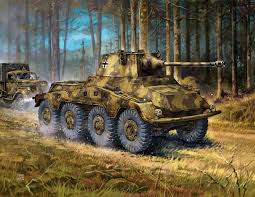
Label: BTR